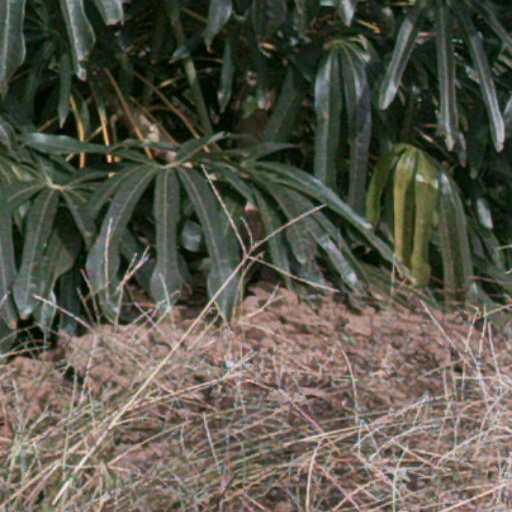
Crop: cassava